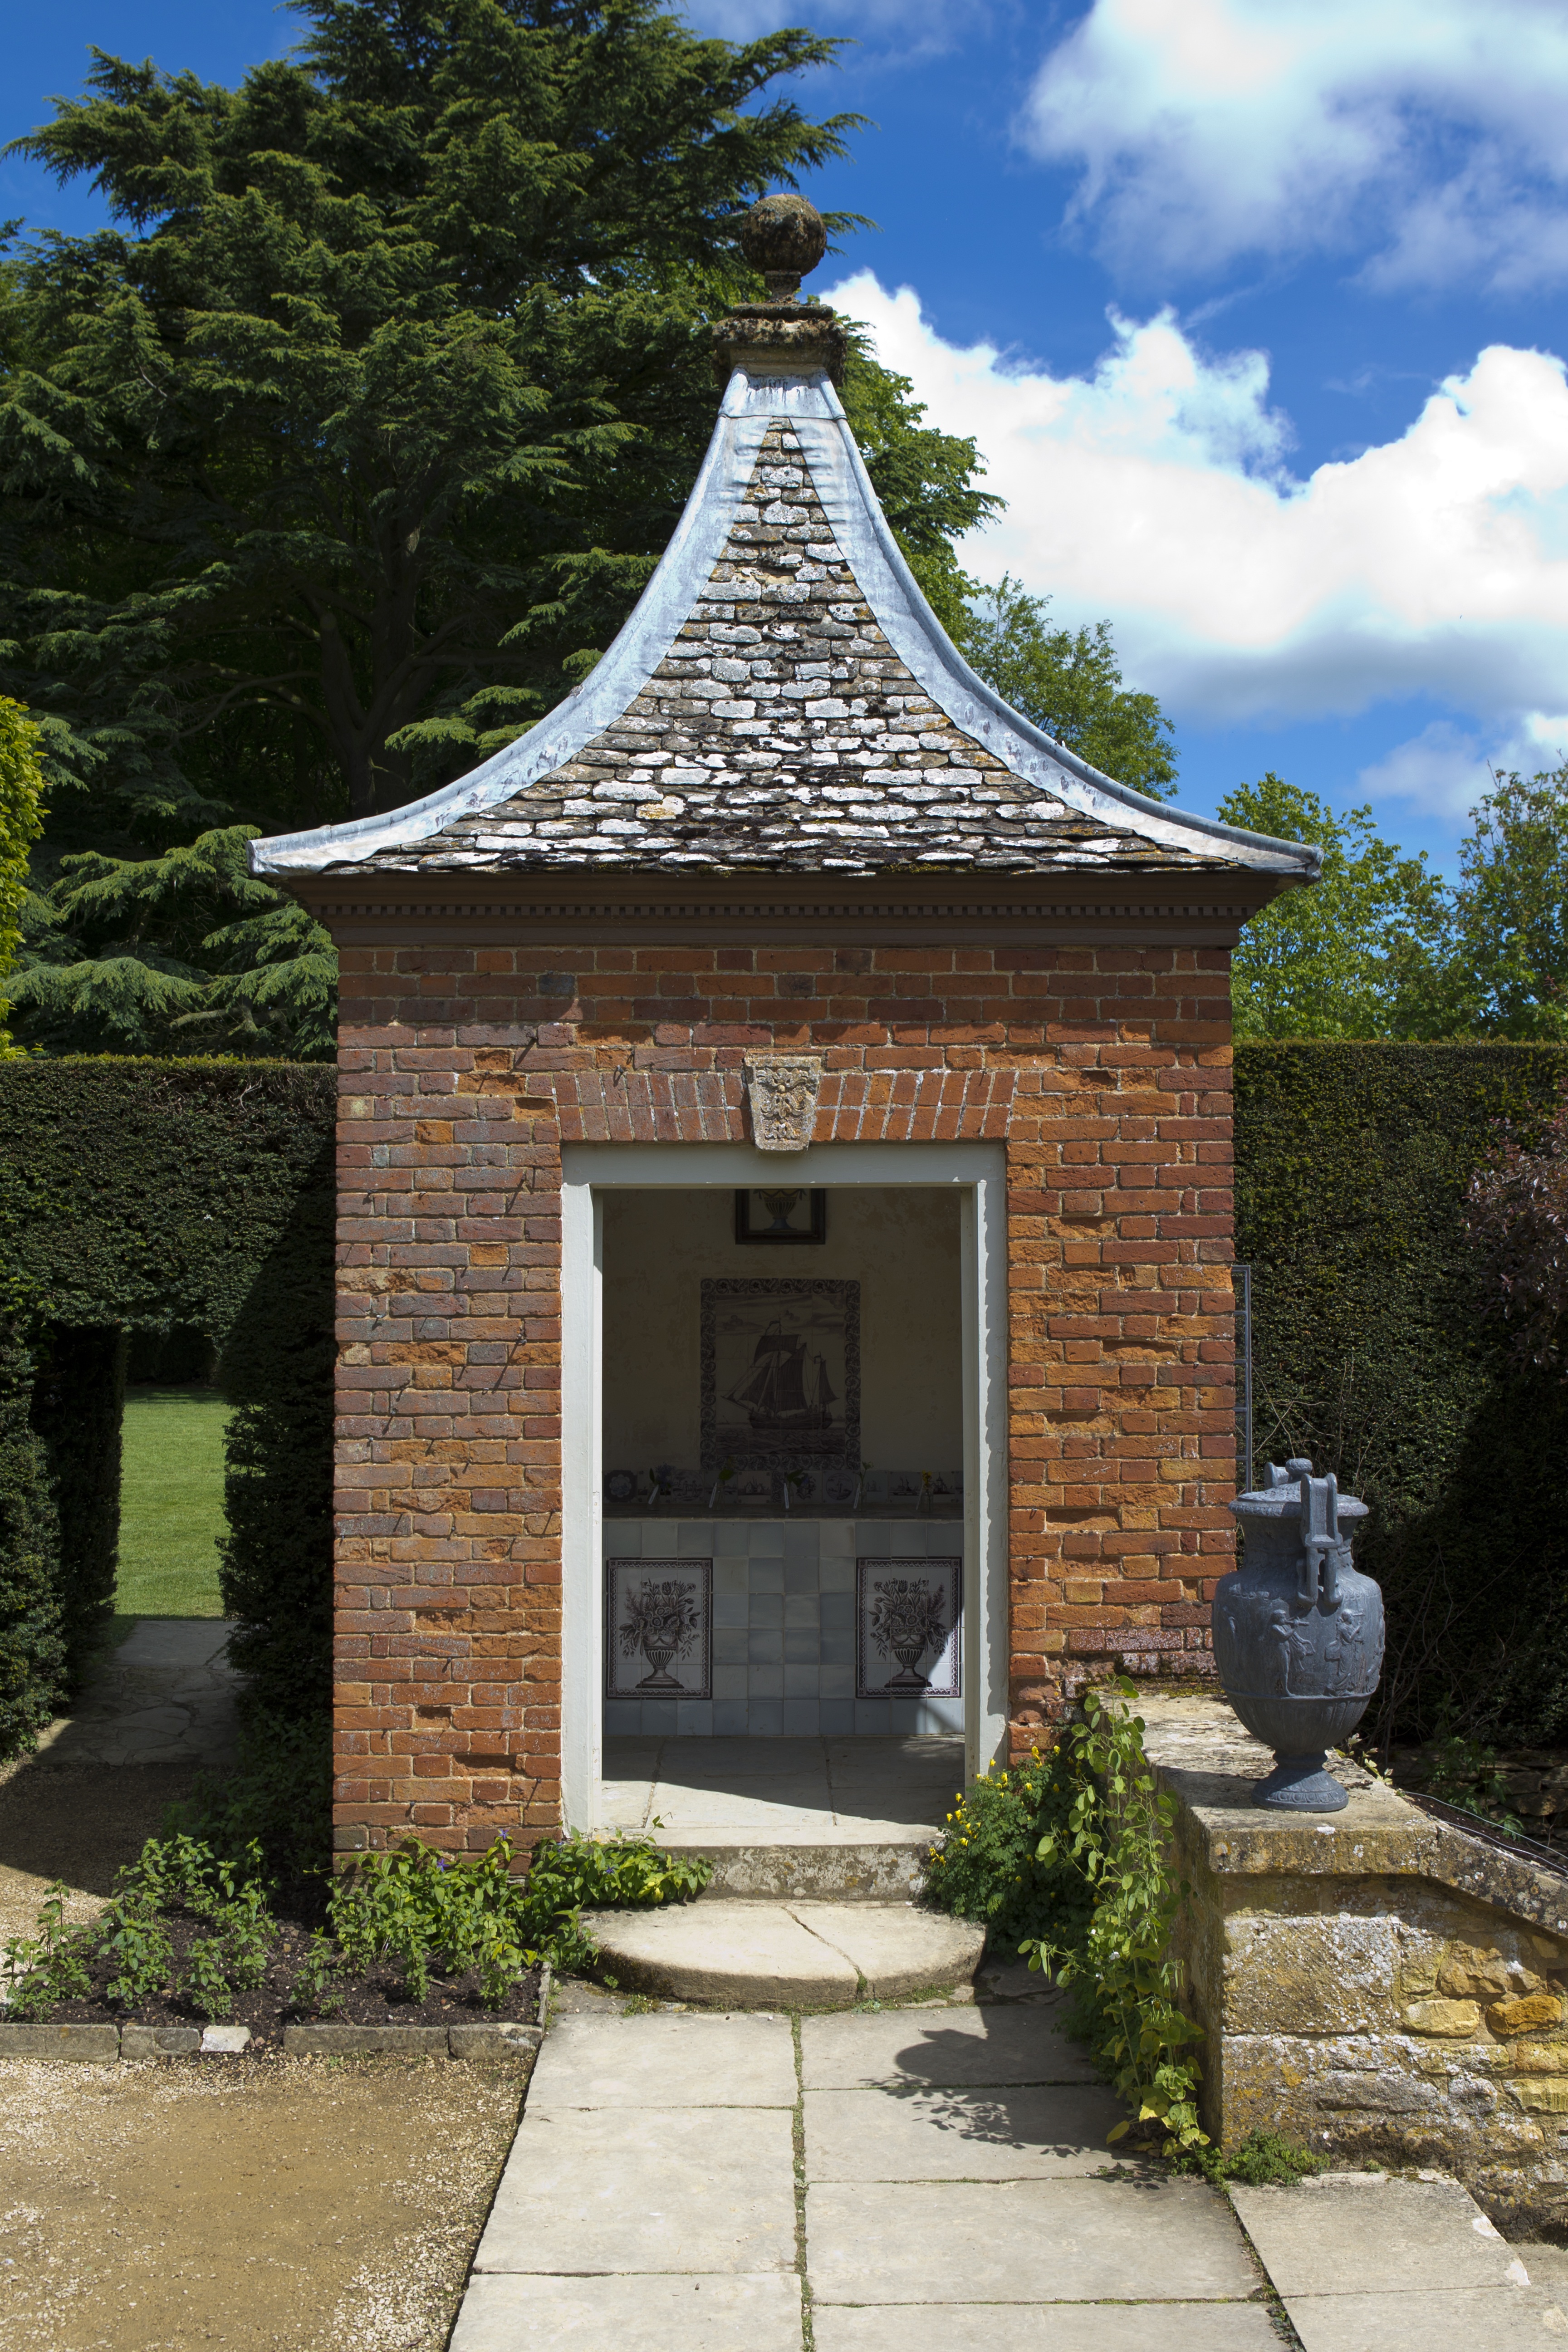
architecture, house, building, home, cottage, chapel, garden, place of worship, blue sky, temple, shrine, estate, flemish bond, shinto shrine, hidcote manor garden, red brick folly, sprocketted roof, slate and leadwork